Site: brandenburg
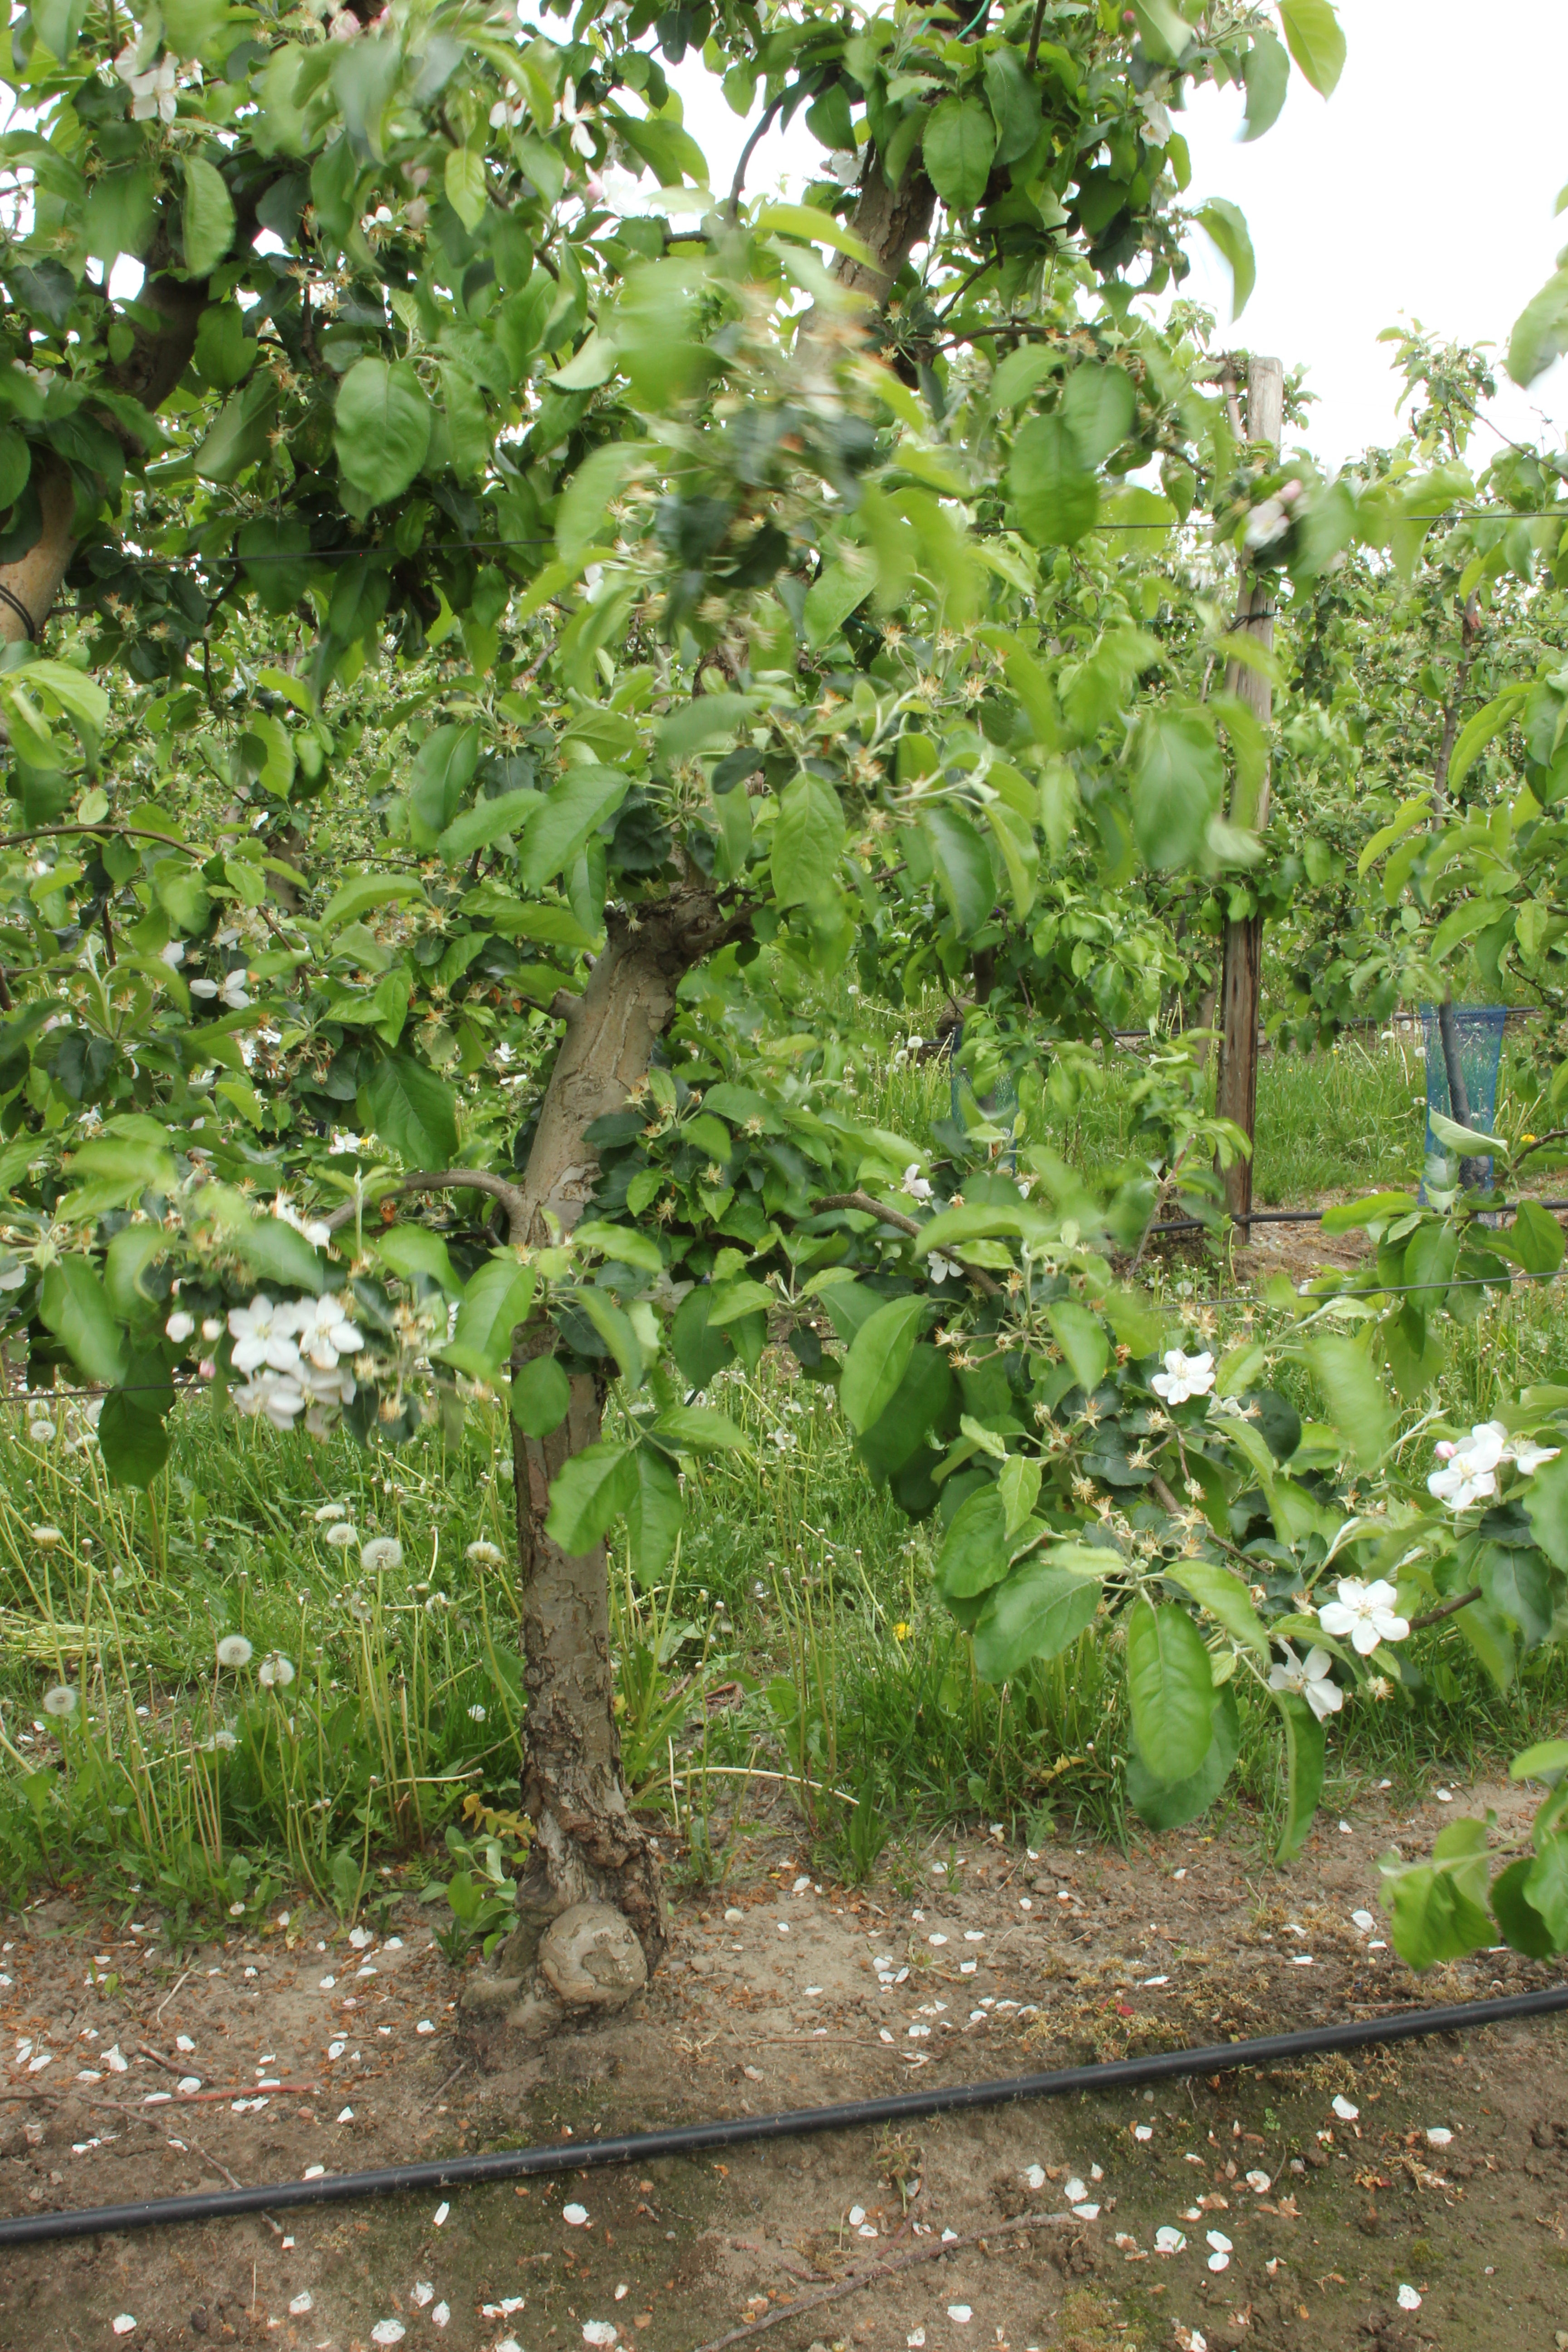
Growth stage (BBCH 67): Flowering